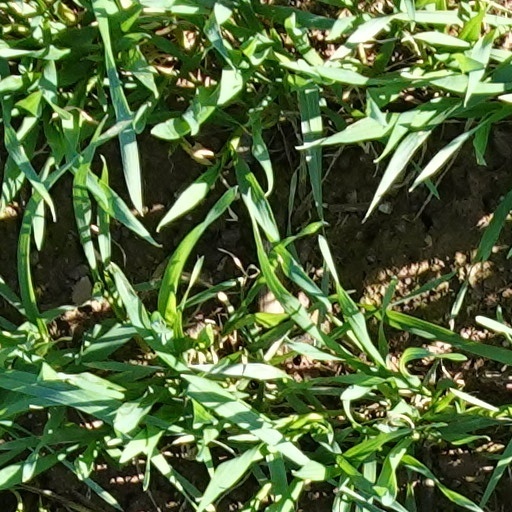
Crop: wheat